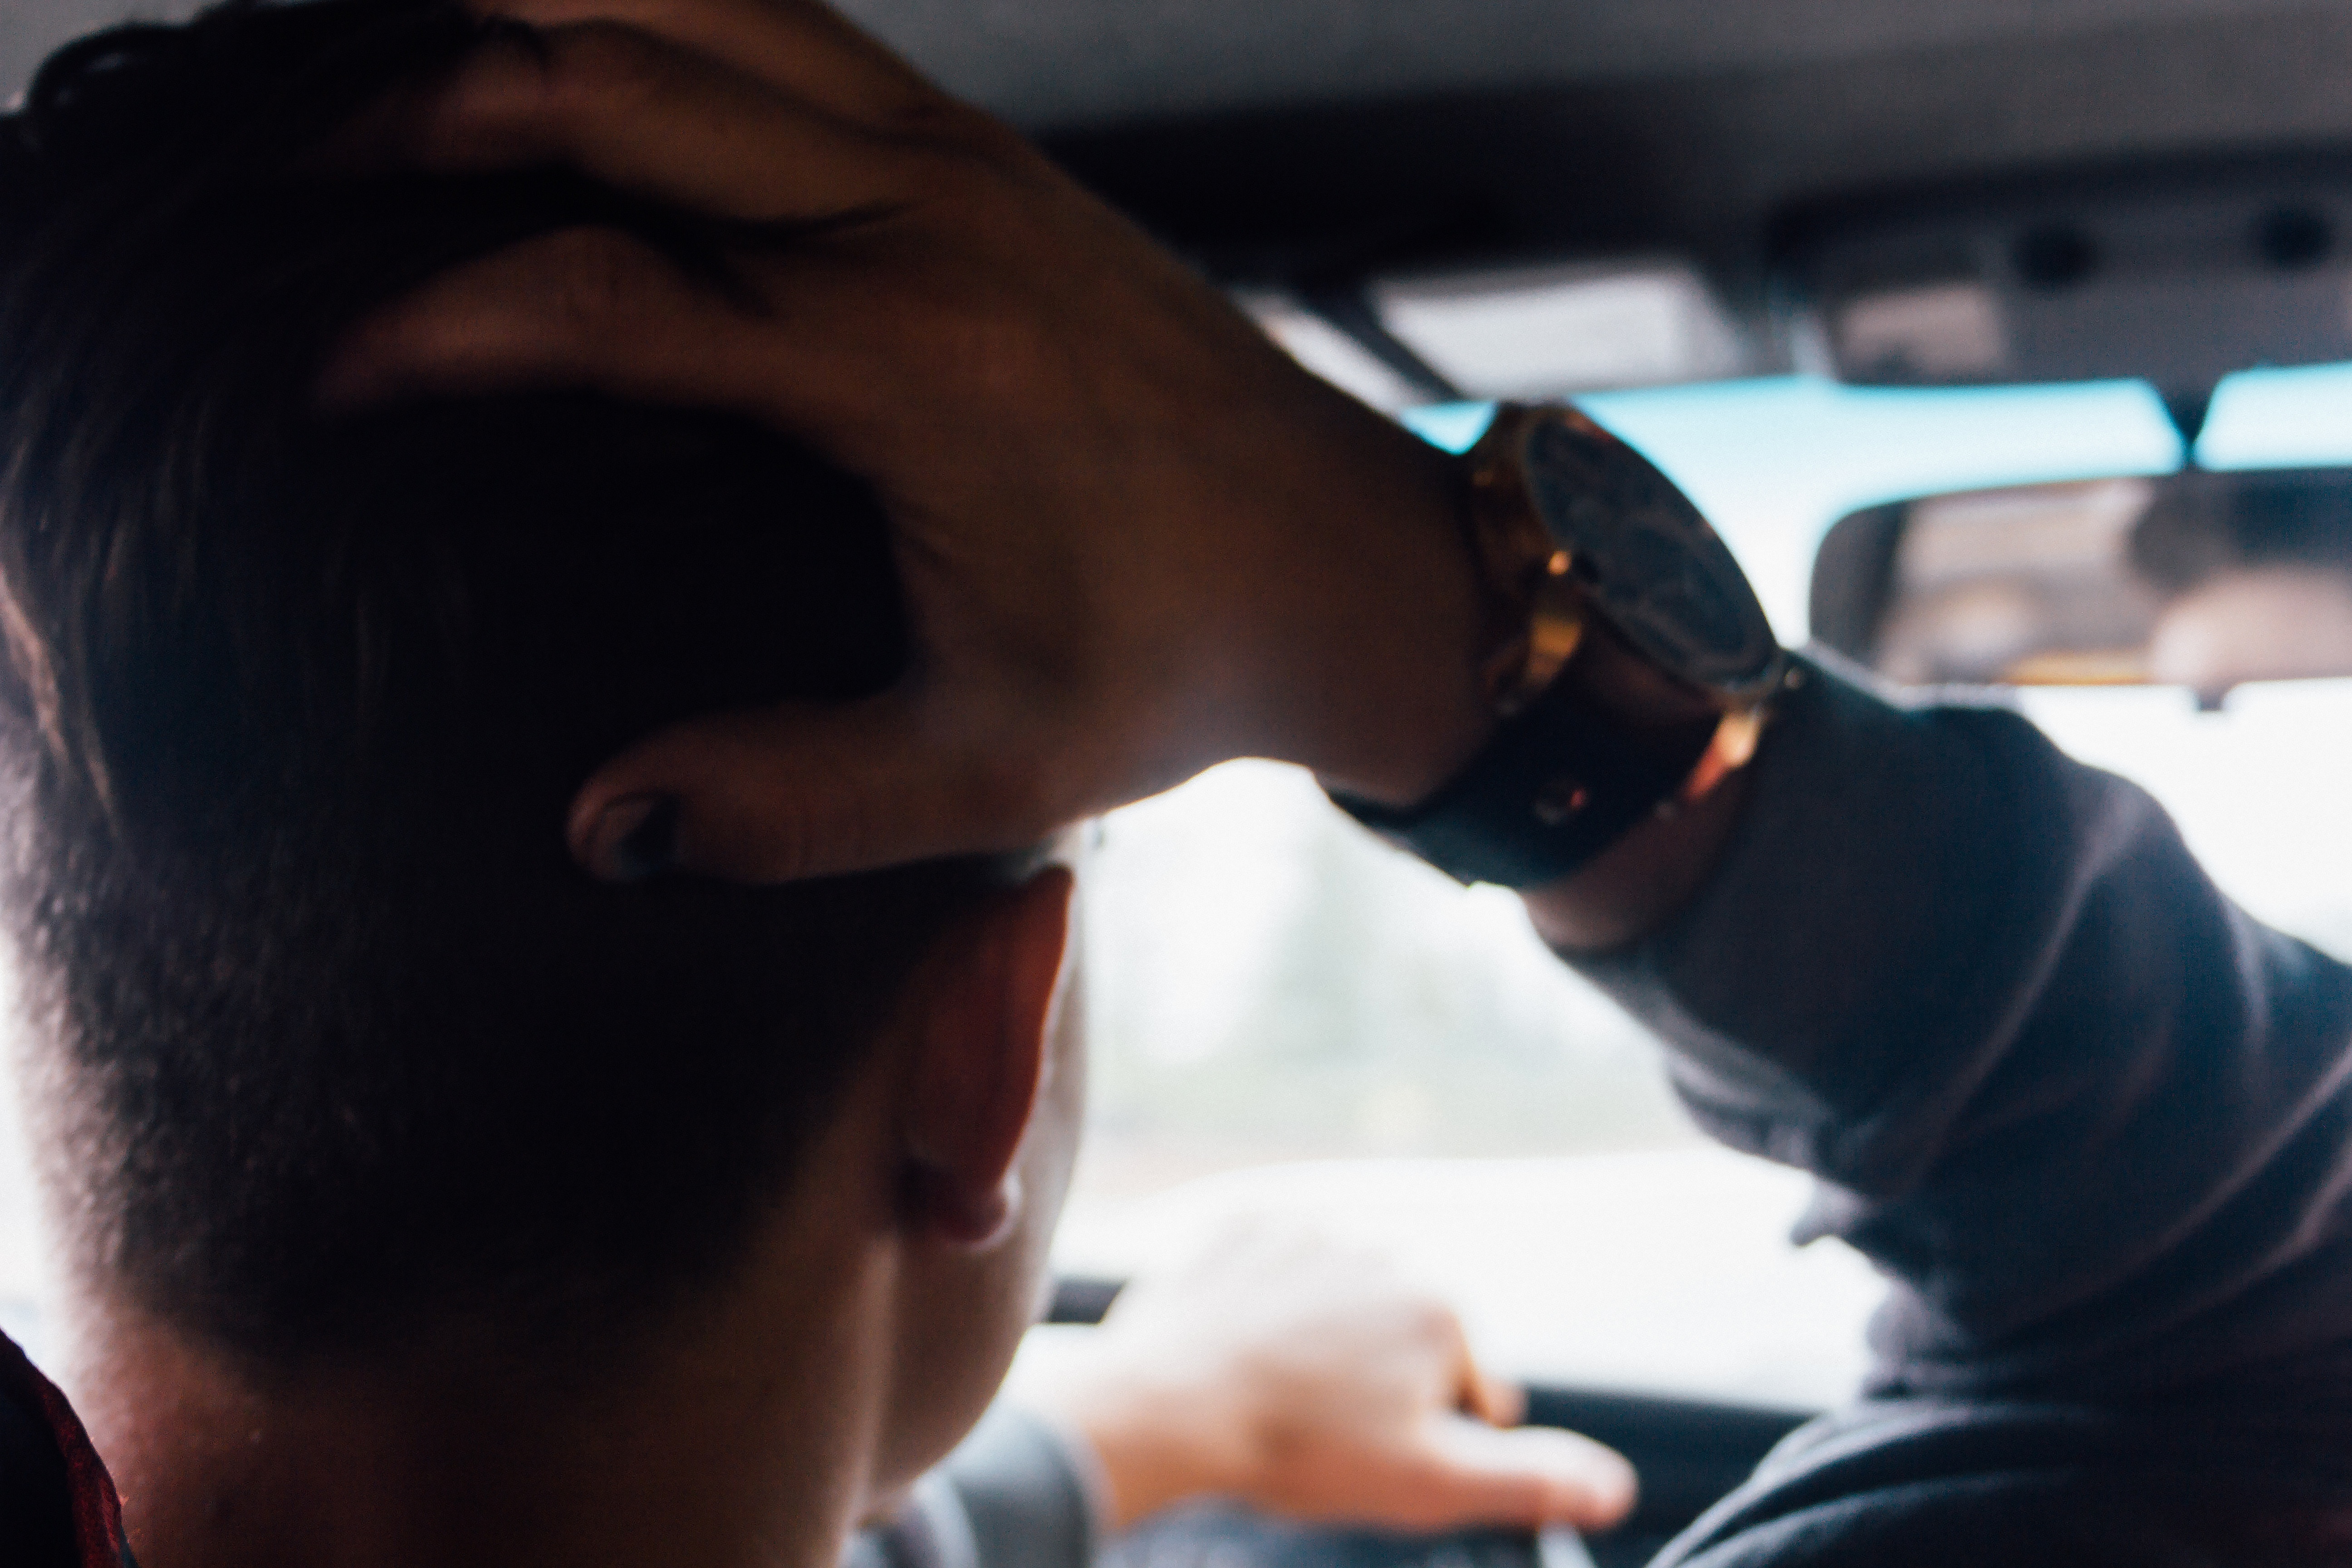
hand, person, finger, arm, muscle, mouth, human body, eye, glasses, head, organ, sense